Nicoline Sørensen

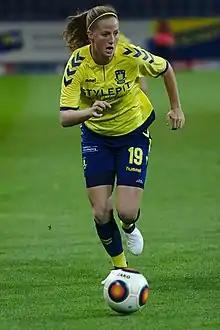
Sørensen with Brøndby in 2016

Nicoline Haugård Caspersen (born 15 August 1997) is a former Danish professional footballer who played as a forward, most recently for English Women's Super League club Everton and the Denmark women's national team. Having made her debut for the senior national team at the age of 19, she was awarded the Danish Football Association's prize for Talent of the Year 2016.